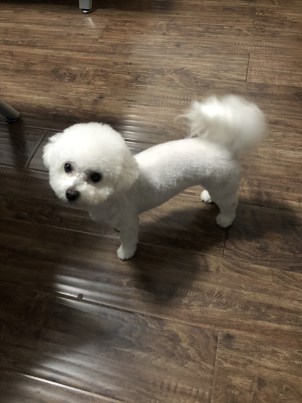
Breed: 3083-n000117-Bichon_Frise